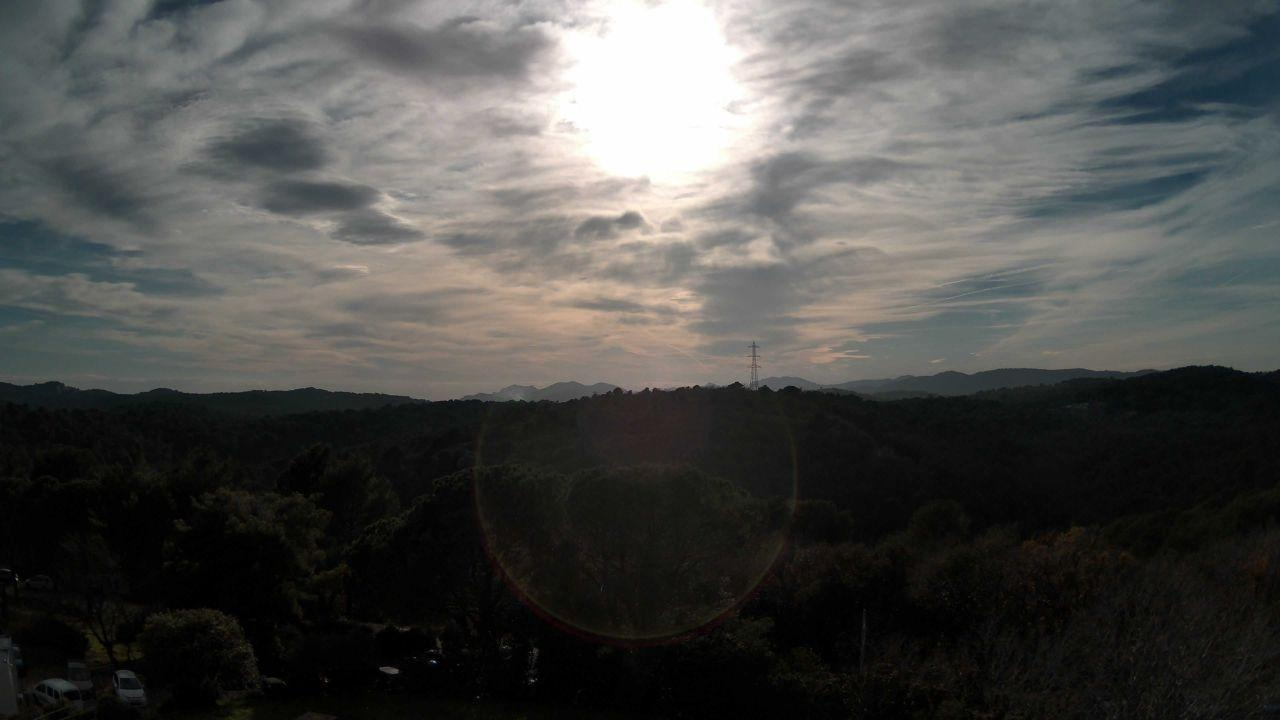
Fire: no
Smoke: no